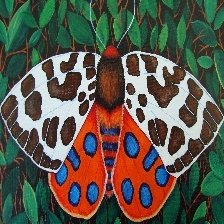
Species: GARDEN TIGER MOTH